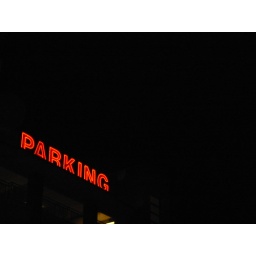
car park in the sky